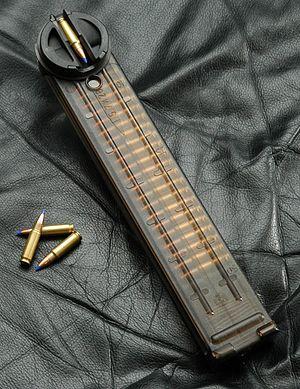
Un magasin est la partie d'une arme à feu où les cartouches sont stockées avant d'être chambrées puis percutées.
PDW est le sigle anglophone de Personal Defense Weapon, signifiant « Arme de défense personnelle ». Cette appellation date des années 1990, mais désigne un concept datant de la Seconde Guerre mondiale.
Le FN P90 est un pistolet mitrailleur de conception belge fabriqué par la FN Herstal.